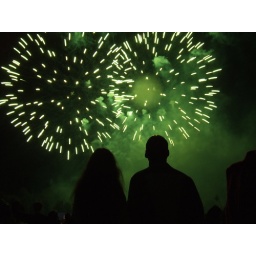
People standing in the right place at the right time, at the annual Shrewsbury flower show. Fujifilm Finepix S5600